The Real Housewives of Potomac season 4

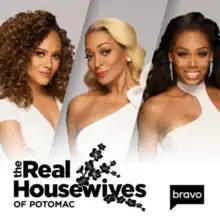
Cover used by the iTunes Store

The fourth season of "The Real Housewives of Potomac", an American reality television series, was broadcast on Bravo. It premiered on May 5, 2019, and is primarily filmed in Potomac, Maryland. Its executive producers are Steven Weinstock, Glenda Hersh, Lauren Eskelin, Lorraine Haughton-Lawson, Thomas Kelly and Andy Cohen.